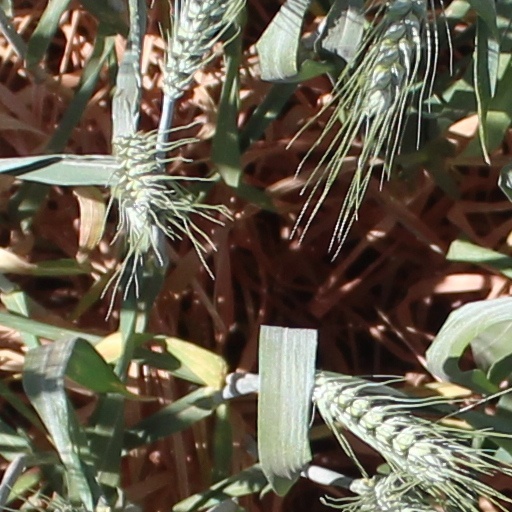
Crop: wheat